Abd al-Hamid Kishk

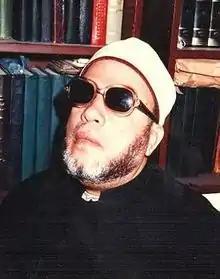

Abdal-Hamid Kishk (10 March 1933 – 6 December 1996) was an Egyptian preacher, scholar of Islam, activist, and author. He was a graduate of Al-Azhar University in Cairo and was known for his humour, popular sermons, religious books and for his outspoken stance against injustice and oppression in the world.